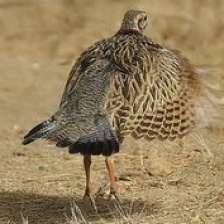
Species: BLACK FRANCOLIN
Scientific name: FRANCOLINUS FRANCOLINUS
ImageNet parent category: partridge